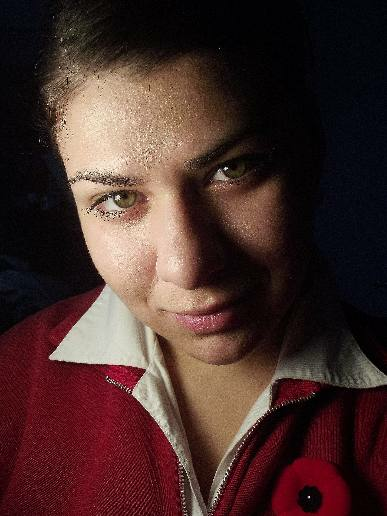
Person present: Yes